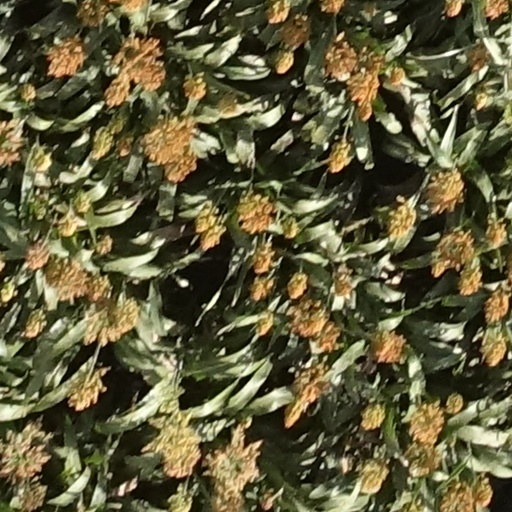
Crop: sorghum